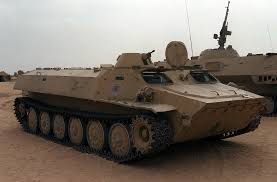
Label: MT_LB